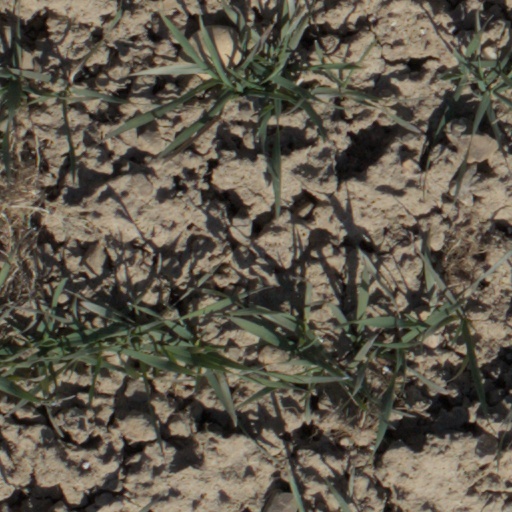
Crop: wheat